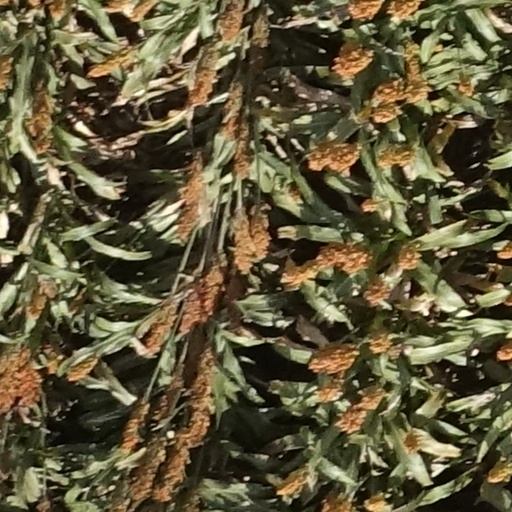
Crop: sorghum